Daytona Beach, Florida

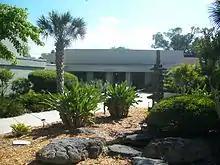
Museum of Arts and Sciences

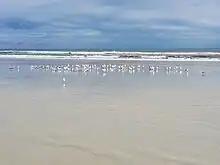
Flock of seagulls gathered near the shoreline in Daytona Beach (December 2022)

According to the United States Census Bureau, the city has a total area of , of which (9.6%) are covered by water.